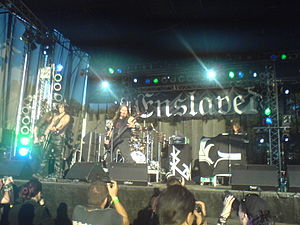
Enslaved
Enslaved på Wacken Open Air 2007.
Enslaved er et sortmetal/viking metal-band fra Haugesund, Norge. På trods af at de startede som et typisk norsk sortmetalband, har de over årende udforsket metalgenrens mere progressive varianter.